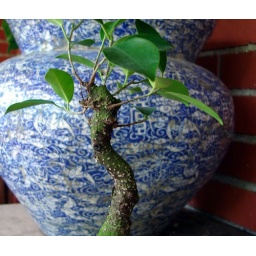
My first bonsai plant photographed in front of a large asian pot on the patio.